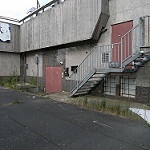
Label: street